Pierre Émile Levasseur

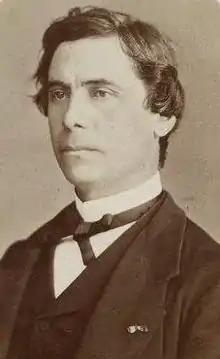
Pierre Émile Levasseur late 19th century

Pierre Émile Levasseur, 3rd Baron Levasseur (8 December 1828 – 10 July 1911), was a French economist, historian, Professor of geography, history and statistics in the Collège de France, at the Conservatoire national des arts et métiers and at the École Libre des Sciences Politiques, known as one of the founders and promoters of the study of commercial geography.